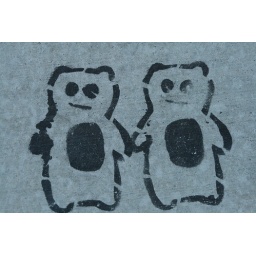
drawn on the sidewalk in a park in the canyon